Bronshtein and Semendyayev

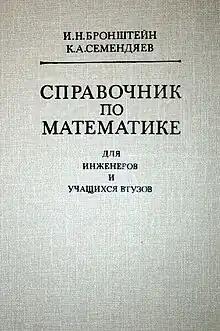
Bronshtein and Semendyayev, 13th Russian edition by Nauka, 1986

Bronshtein and Semendyayev (often just Bronshtein or Bronstein, sometimes BS) (Or Handbook Of Mathematics) is the informal name of a comprehensive handbook of fundamental working knowledge of mathematics and table of formulas originally compiled by the Russian mathematician Ilya Nikolaevich Bronshtein and engineer Konstantin Adolfovic Semendyayev.